Subaru 1000

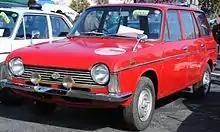
Subaru 1000 Light Van Deluxe 5-door (wagon; A41)

These cars featured a unique water-cooled, horizontally opposed four-cylinder engine, with overhead valves operated by pushrods. Subaru engineers examined designs by Porsche, Renault, DKW and the Chevrolet Corvair, and concluded that it would be desirable to combine this type of engine with a front wheel drive system. The main problem in achieving this combination was the vibrations from universal joints, but in collaboration with the bearing maker Toyo Bearing (now known as NTN), the innovative "double offset joint" was devised. Modern Subarus still make use of horizontally opposed four-cylinder engines, albeit of a much greater capacity and with more modern overhead-cam-driven valves.